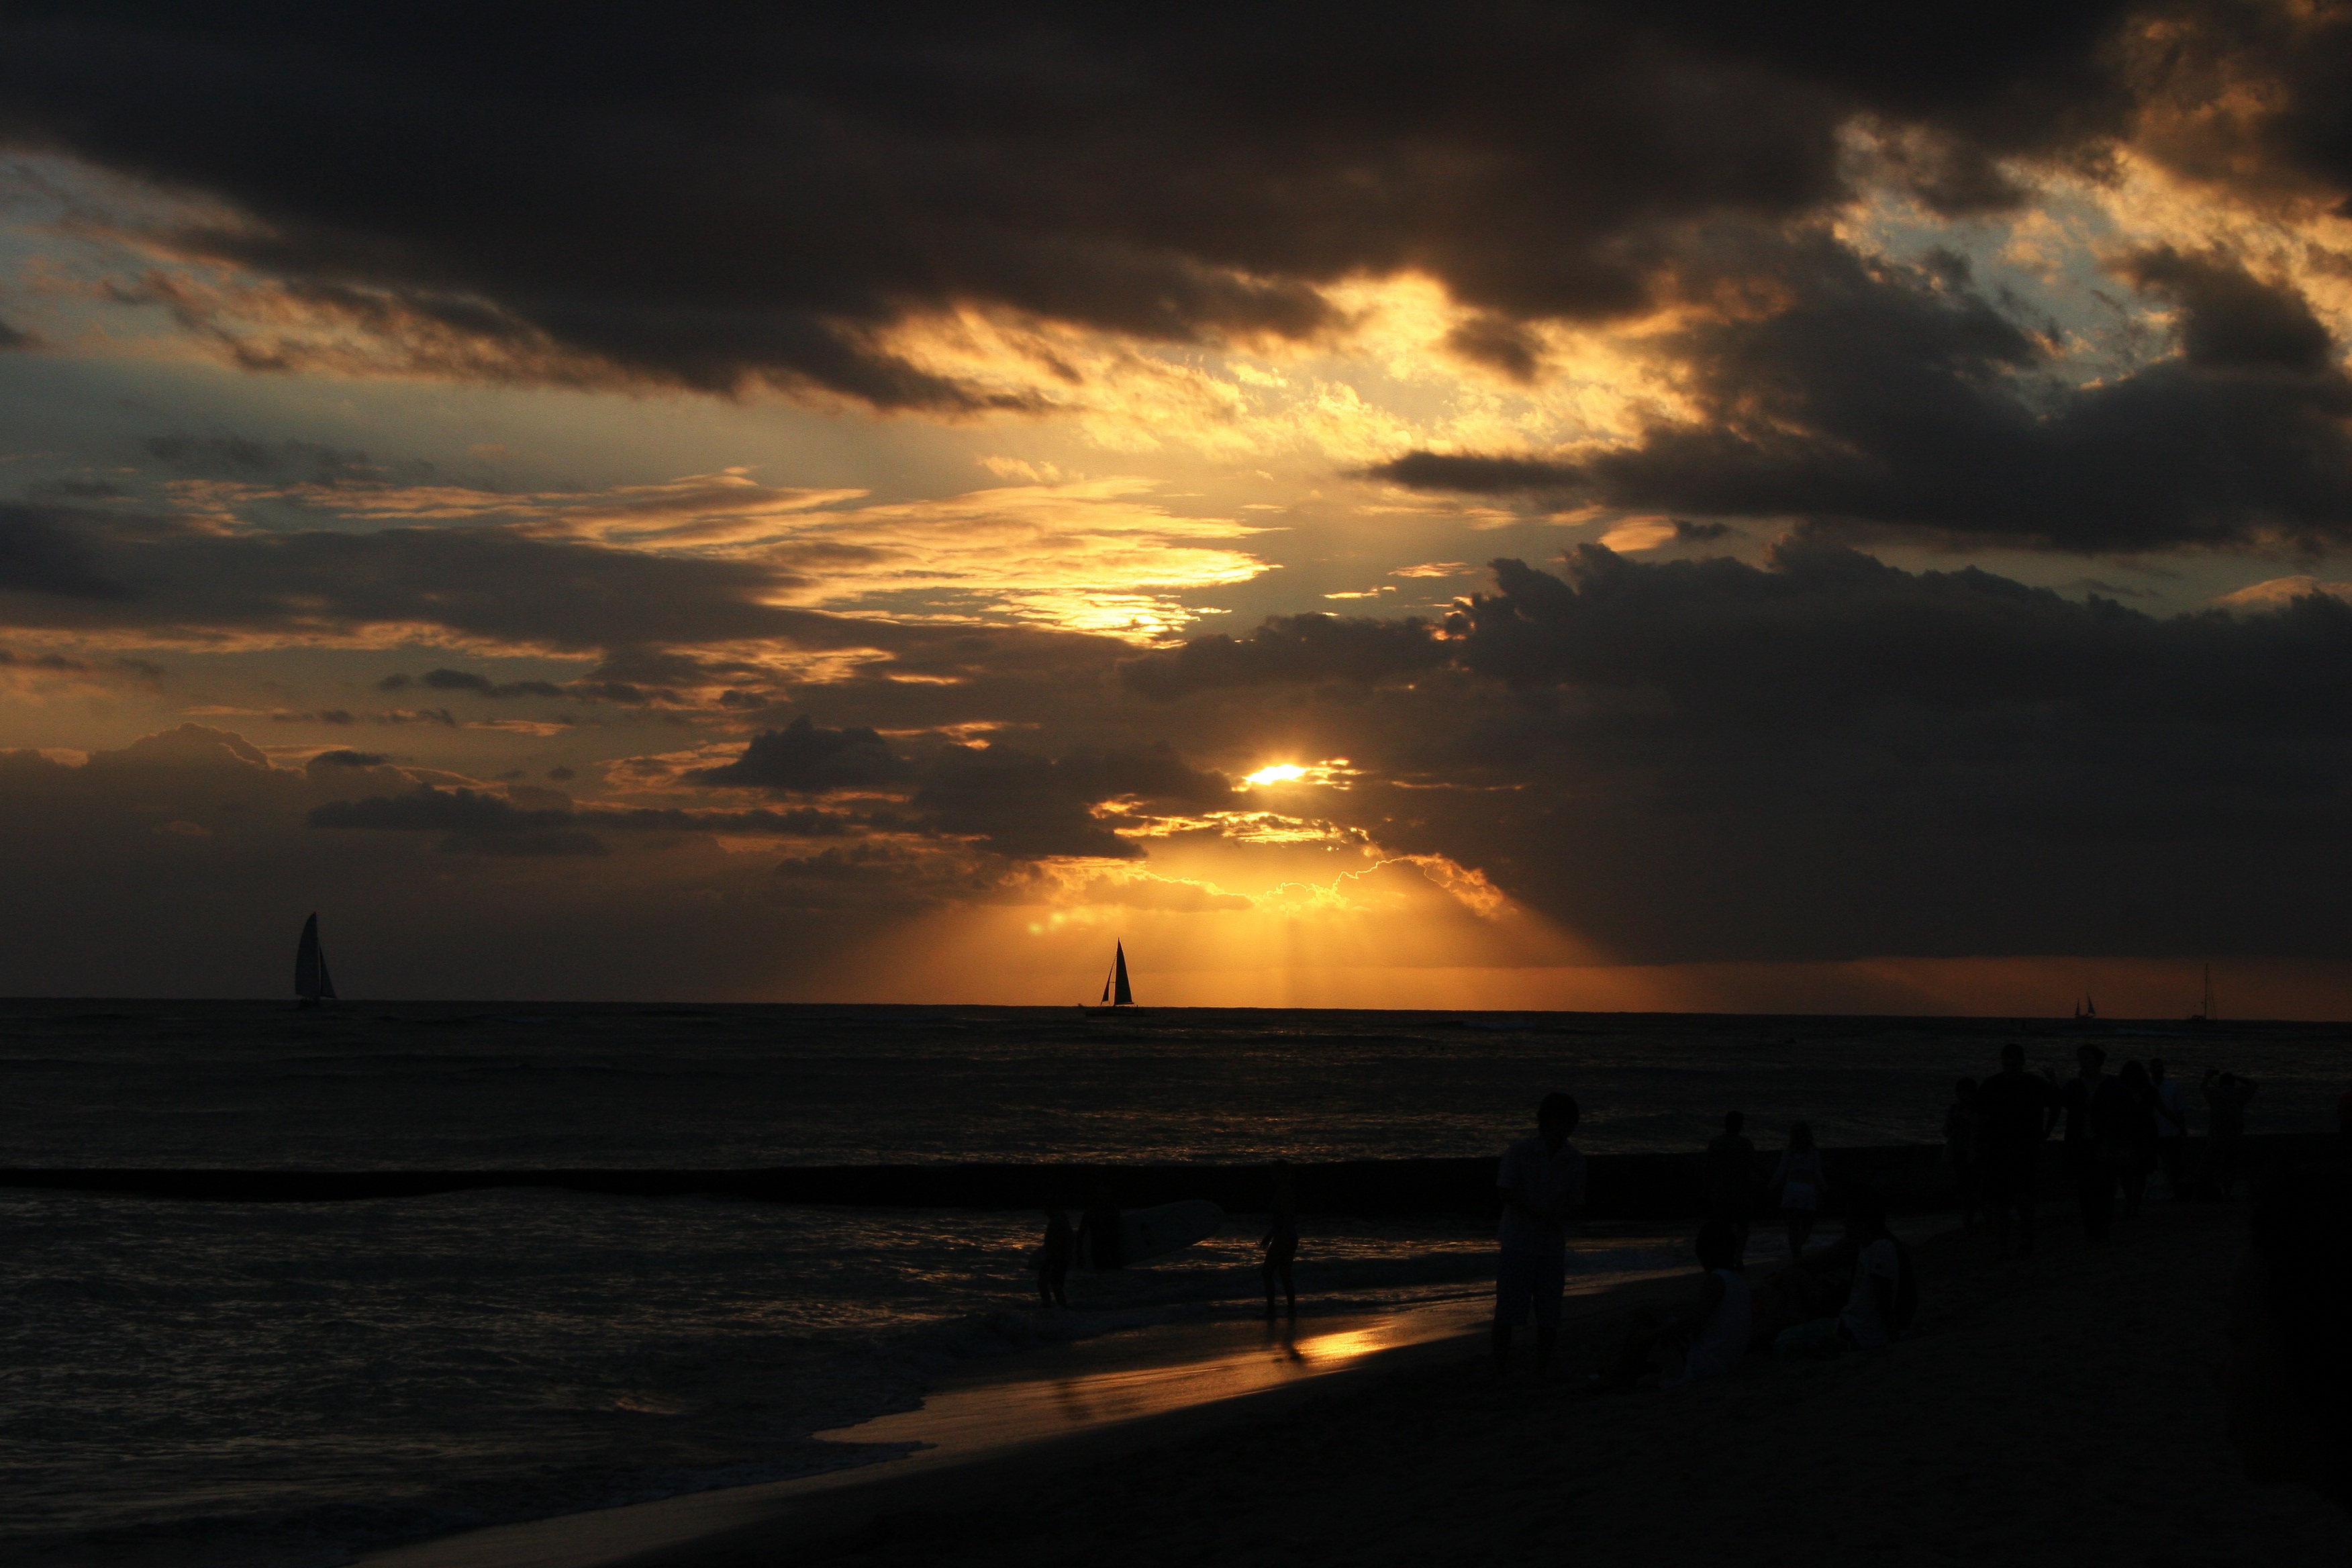
beach, sea, coast, ocean, horizon, cloud, sky, sun, sunrise, sunset, sunlight, morning, dawn, dusk, evening, tropical, hawaii, hawaiian, oahu, afterglow, beach sunset, sunset beach, hawaii beach